Selma Rainio

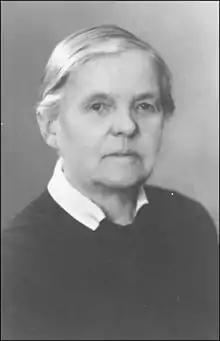
Selma Rainio.

Selma Rainio (until 1905 Lilius, 21 March 1873, Saarijärvi, Finland – 5 January 1939, Onandjokwe, South West Africa) was a Finnish missionary with the Finnish Missionary Society, the first Finnish medical missionary, who founded the Onandjokwe Hospital in the Ondonga tribal area in Ovamboland. She also worked in the Engela Hospital. In Ovamboland, she was known as "Kuku Selma" ‘grandmother Selma’.